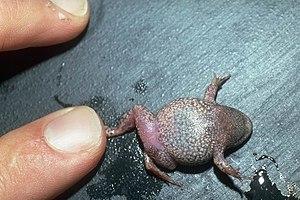
Uperoleia altissima est une espèce d'amphibiens de la famille des Myobatrachidae.